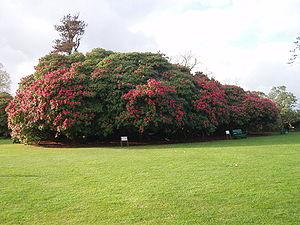
Les jardins perdus de Heligan, près de Mevagissey en Cornouailles, font partie des plus célèbres jardins botaniques britanniques. Le style des jardins est typique du XIXᵉ siècle.